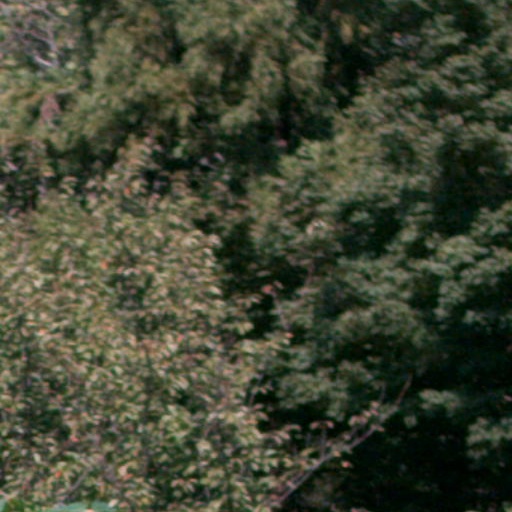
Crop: cassava